Wells High School

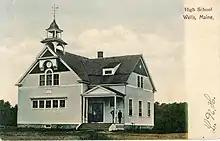
The 1901 building.

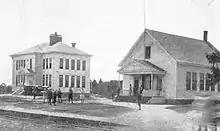
The 1909 building (left) and the Division 2 school (right).

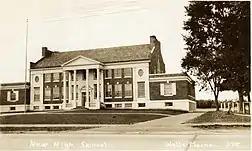
The 1937 building.

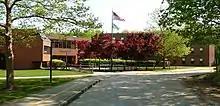
The 1977 building.

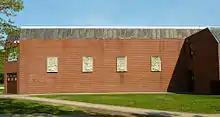
Ronco Gymnasium (part of the 1977 building).

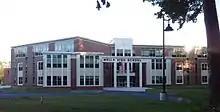
The renovated 1977 building.

Wells High School traces its origins back to 1873, when the state of Maine enacted the "Free High School Act". The law gave towns the ability to establish public high schools which would receive 50% of their funding from the state. Classes were held at the existing one-room schools located throughout the town.